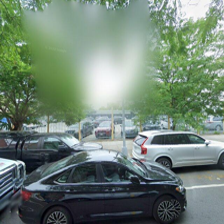
Label: streetView